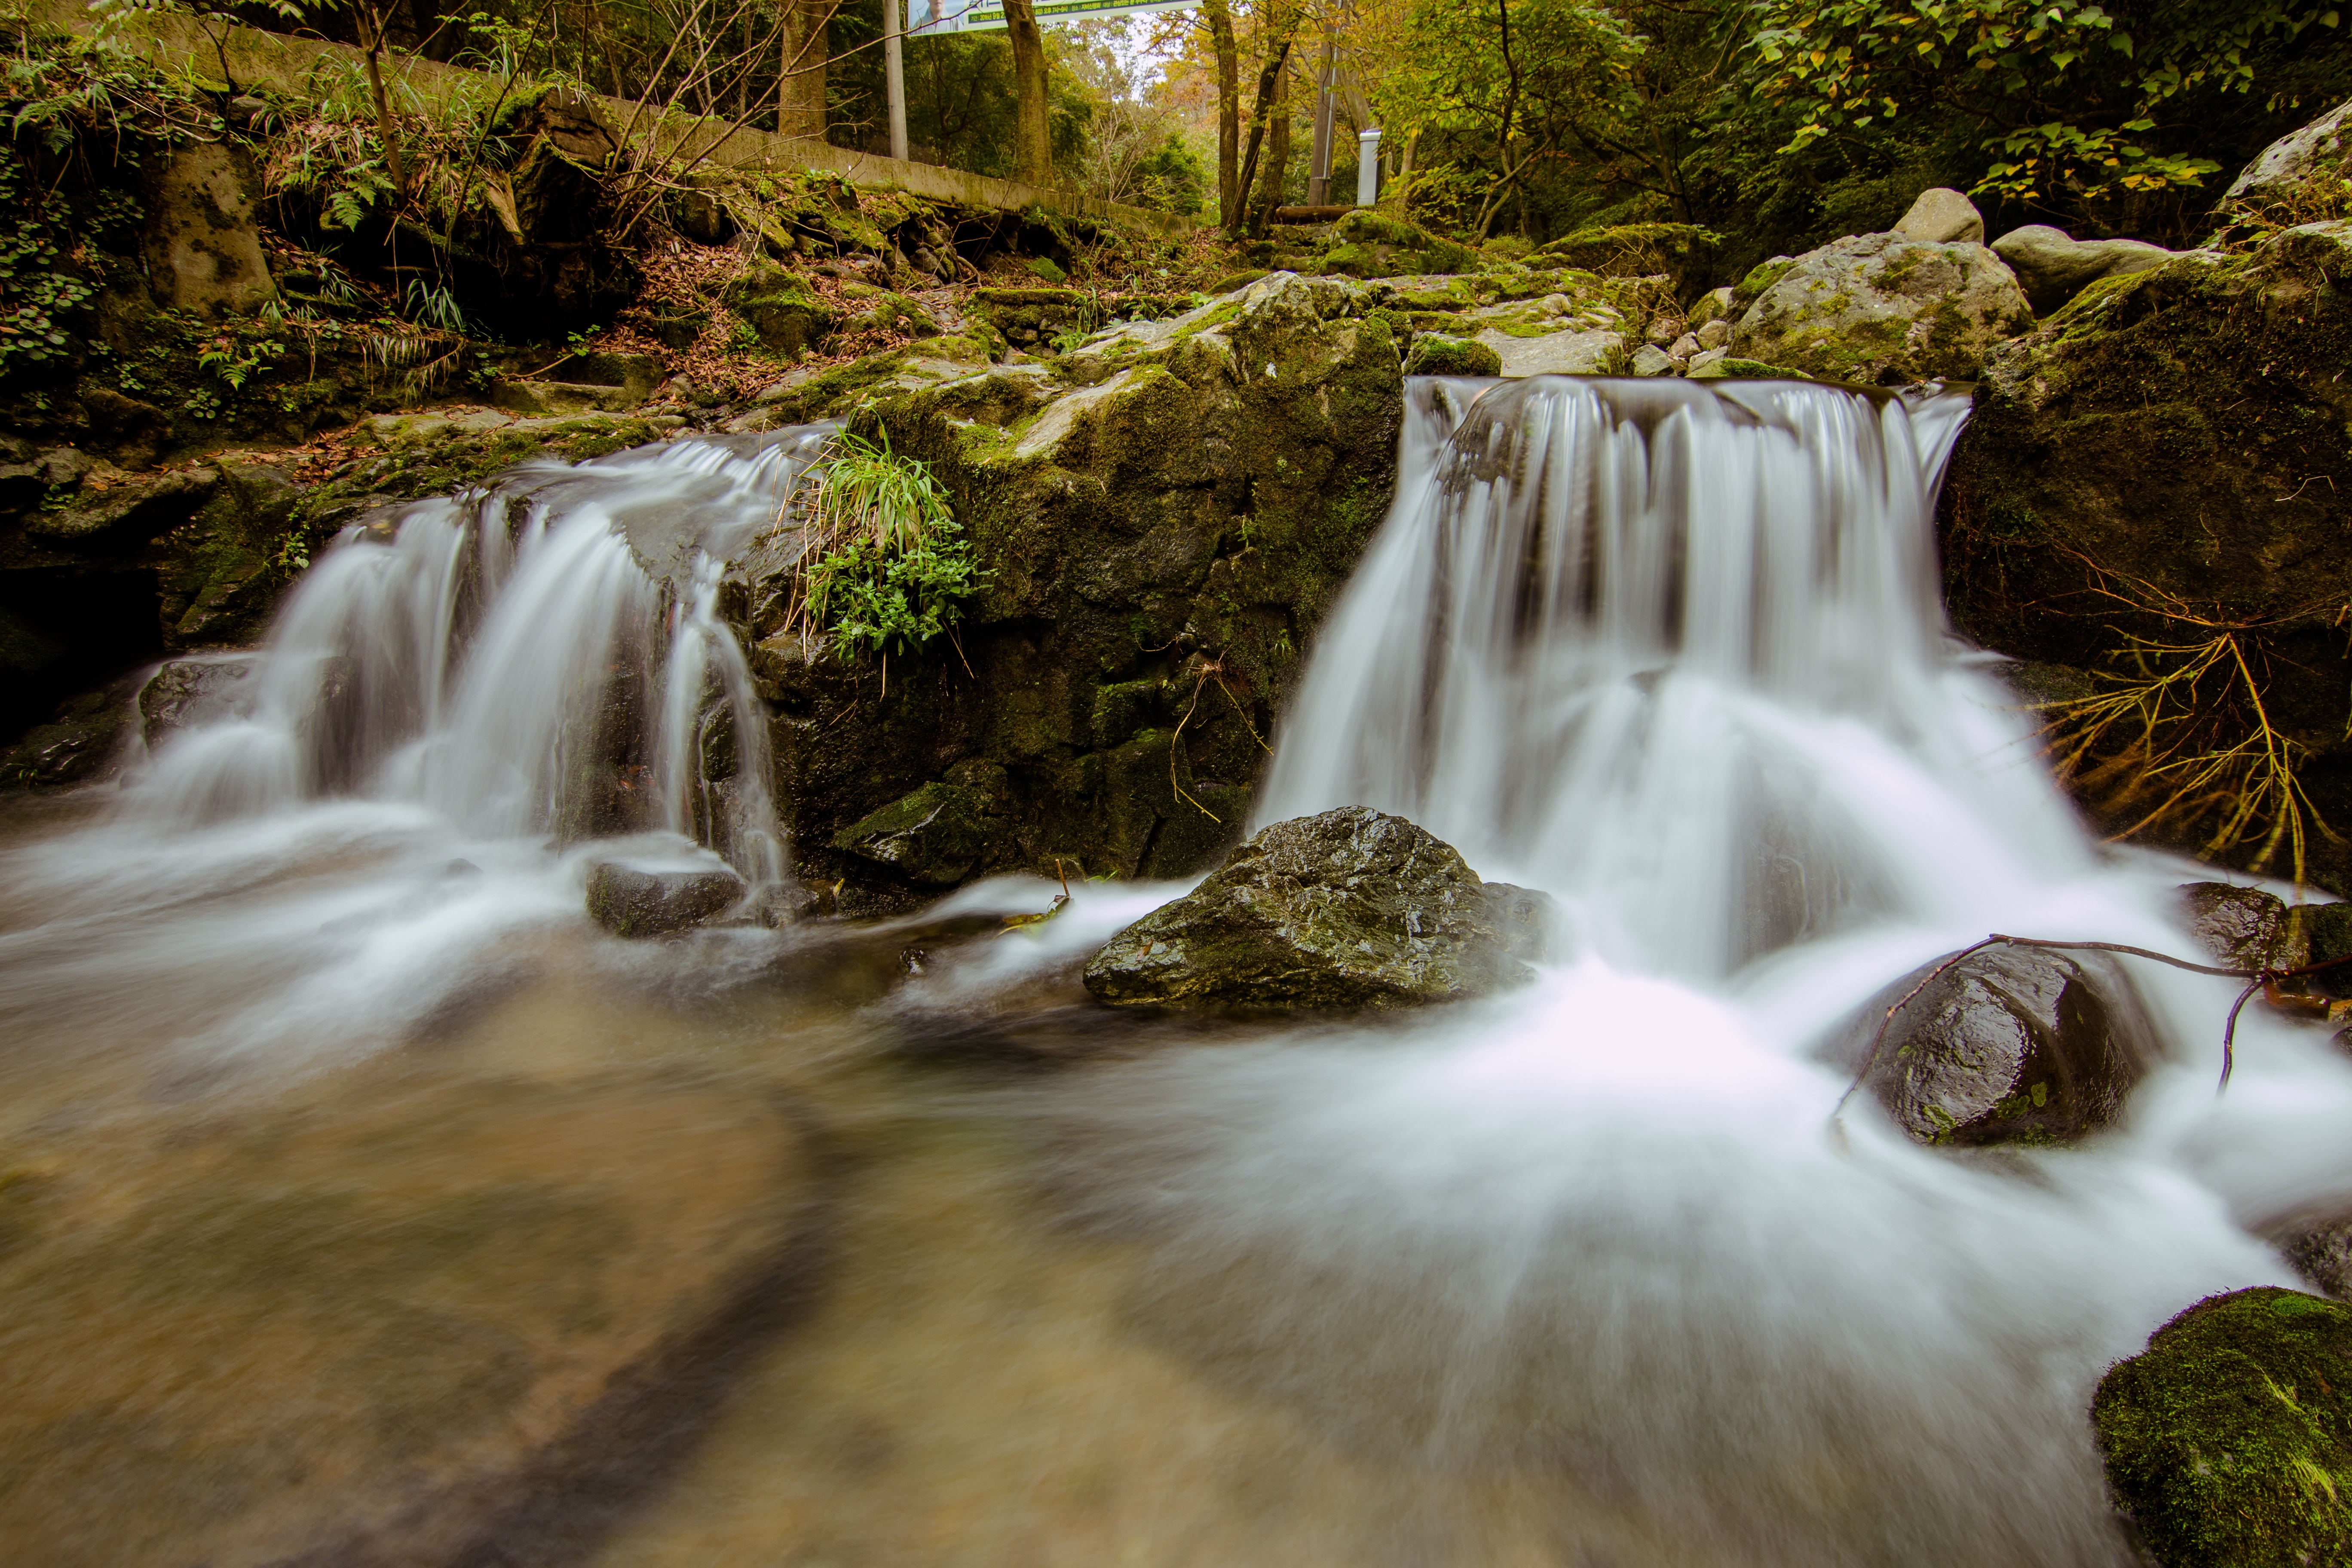
landscape, water, nature, forest, rock, waterfall, leaf, river, stream, autumn, rapid, season, body of water, wasserfall, woodland, water feature, watercourse